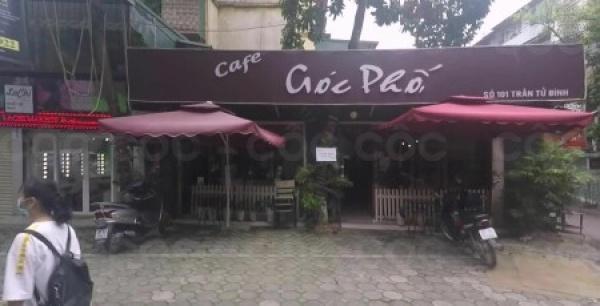
ở trên khoảng sân phía trước của quán cà phê có sự xuất hiện của một chiếc xe máy